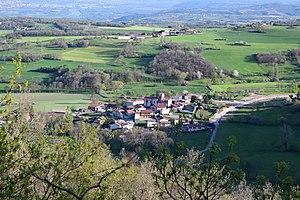
Le village de Chuyer (Loire) en avril 2020.
Chuyer est une commune française située dans le département de la Loire, en région Auvergne-Rhône-Alpes.